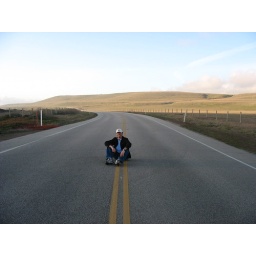
Yea, sitting in the middle of PCH near Hearst Castle. There were no cars sometimes.